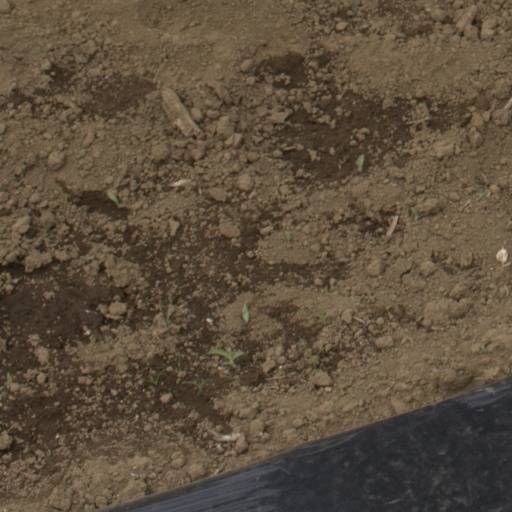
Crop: Jerusalem artichoke